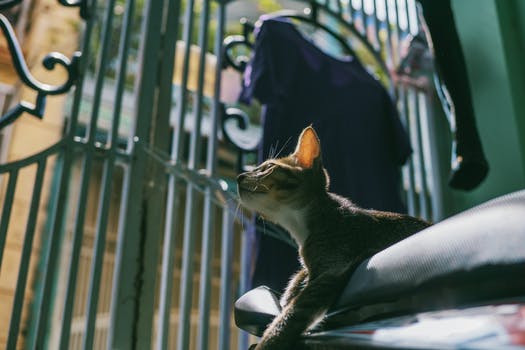
Label: No Watermark